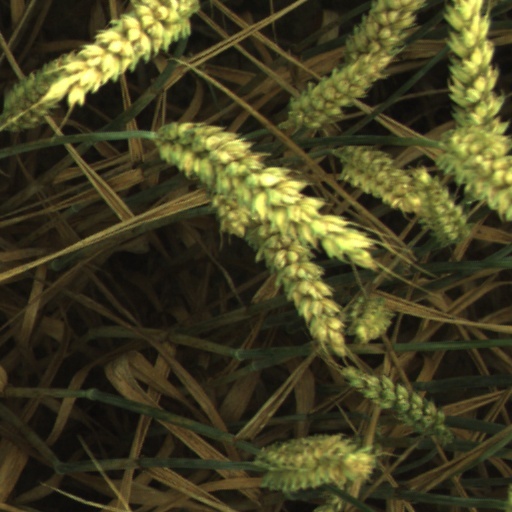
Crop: wheat